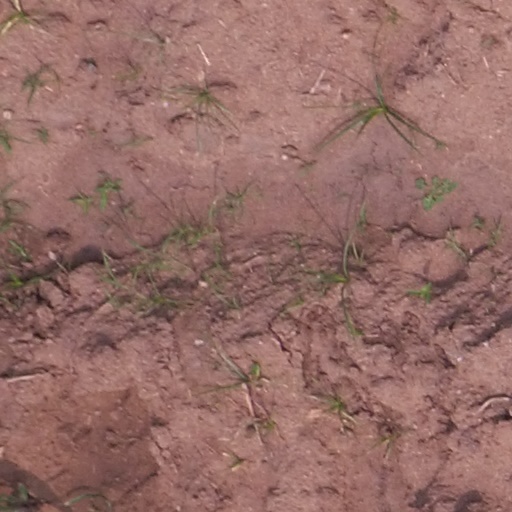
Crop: maize; corn